Isabel María Povea Moreno

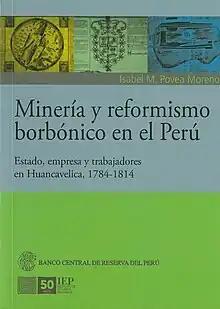

Povea Moreno studied for a bachelor's degree, advanced studies diploma and doctorate in the History of the Americas at the University of Granada. Her doctoral dissertation, "Retrato de una decadencia. Régimen laboral y sistema de explotación en Huancavelica, 1784-1814", was directed by Miguel Molina Martínez and she defended her dissertation on July 14, 2011. From 2012 to 2014, Povea Moreno completed a postdoctoral stay at the Instituto de Investigaciones Históricas of the Universidad Nacional Autónoma de México (UNAM). From 2015 to 2016, she was a visiting-professor at El Colegio de San Luis. From 2018 to 2021, she was a professor-researcher at the Instituto de Investigaciones Históricas of the Universidad Autónoma de Baja California. As of 2021, she is a professor-researcher at the Centro de Investigaciones y Estudios Superiores en Antropología Social (CIESAS).